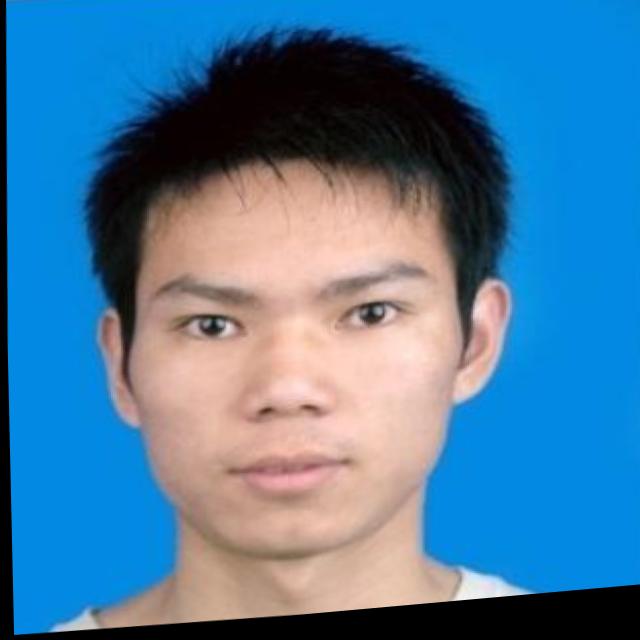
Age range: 21-44